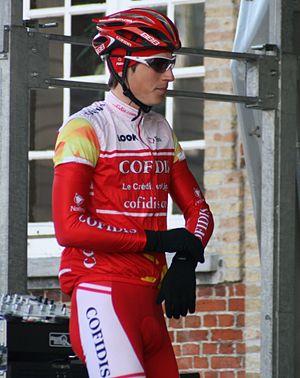
Jens Keukeleire lors des Trois jours de Flandre occidentale 2010
Jens Keukeleire, né le 23 novembre 1988 à Bruges, est un coureur cycliste belge, membre de l'équipe EF Pro Cycling.